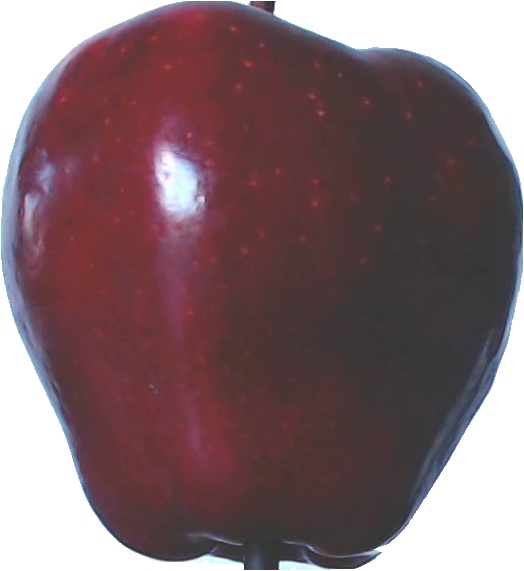
Label: apple_red_delicios_1